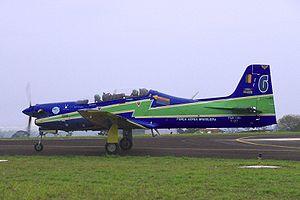
Esquadrilha da Fumaça (escadrille de la fumée de l'armée de l'air brésilienne) en exhibition à l'aéroport d'Avaré (Brésil) Português: Esquadrilha da Fumaça (Força Aérea Brasileira) em exibição no Aeroporto de Avaré (Brasil)
L'Esquadrilha da Fumaça est la patrouille aérienne de la Força Aérea Brasileira, la force aérienne brésilienne.